King of the Ring (2019)

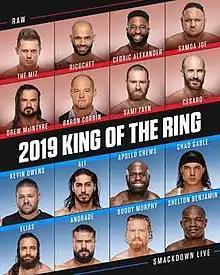
Promotional poster featuring the tournament participants

The 2019 King of the Ring was the 21st edition of the King of the Ring tournament produced by WWE and was held for wrestlers from the Raw and SmackDown brand divisions. Tournament matches began on the August 19, 2019 episode of "Raw" and continued to be held across episodes of "Raw" and "SmackDown" over the next month. The tournament final was originally scheduled to be held at the Clash of Champions pay-per-view, but was rescheduled for the following night's "Raw" on September 16, 2019 at the Thompson-Boling Arena in Knoxville, Tennessee. It was the first King of the Ring tournament since 2015 and the first held since the brand extension was reinstated in 2016. The tournament featured 16 wrestlers, evenly divided into two brackets, one for Raw and the other for SmackDown, with the winners of each bracket facing each other in the final. The winner of the 2019 tournament was Baron Corbin from Raw, defeating SmackDown's Chad Gable in the final. Corbin subsequently became known as King Corbin and continued this persona until June 2021.